Metabolic dysfunction–associated steatotic liver disease

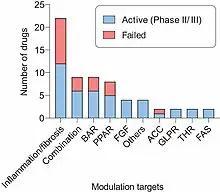
Drug candidates for NAFLD and NASH by mechanism of action as of 2021

A variety of medications with different mechanisms of action have been tested in clinical trials. Clinical trials can be separated into four main targets believed to reduce the progression of the disease or reverse it: